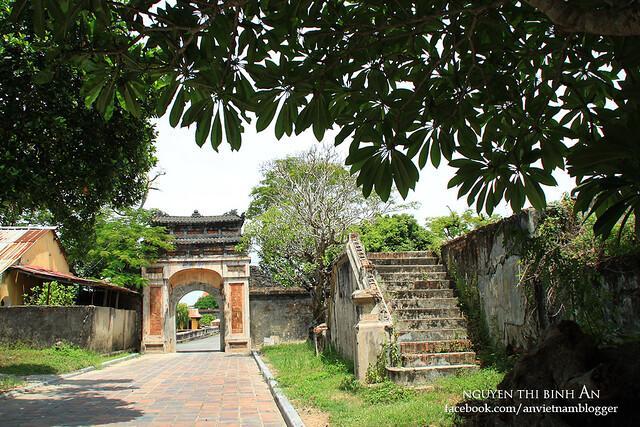
có một cái bậc thang xuất hiện ở trên bãi cỏ